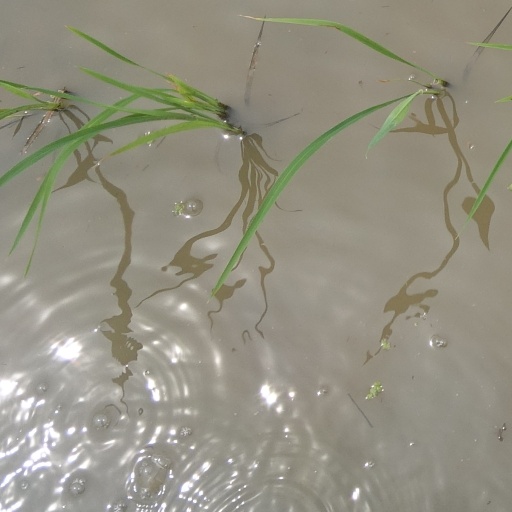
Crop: rice